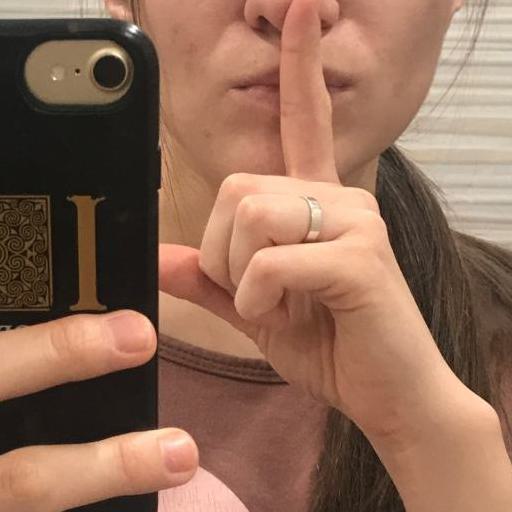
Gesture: mute